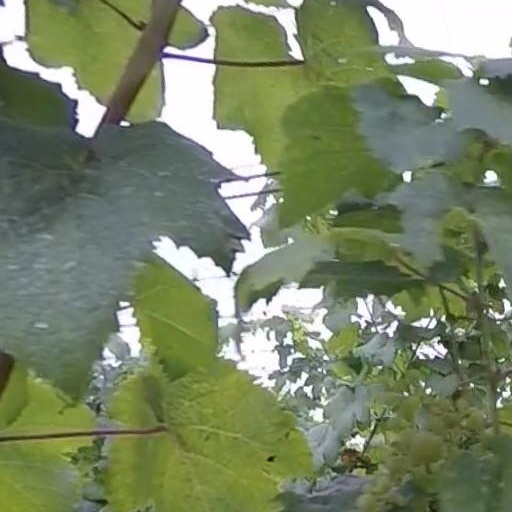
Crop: grape